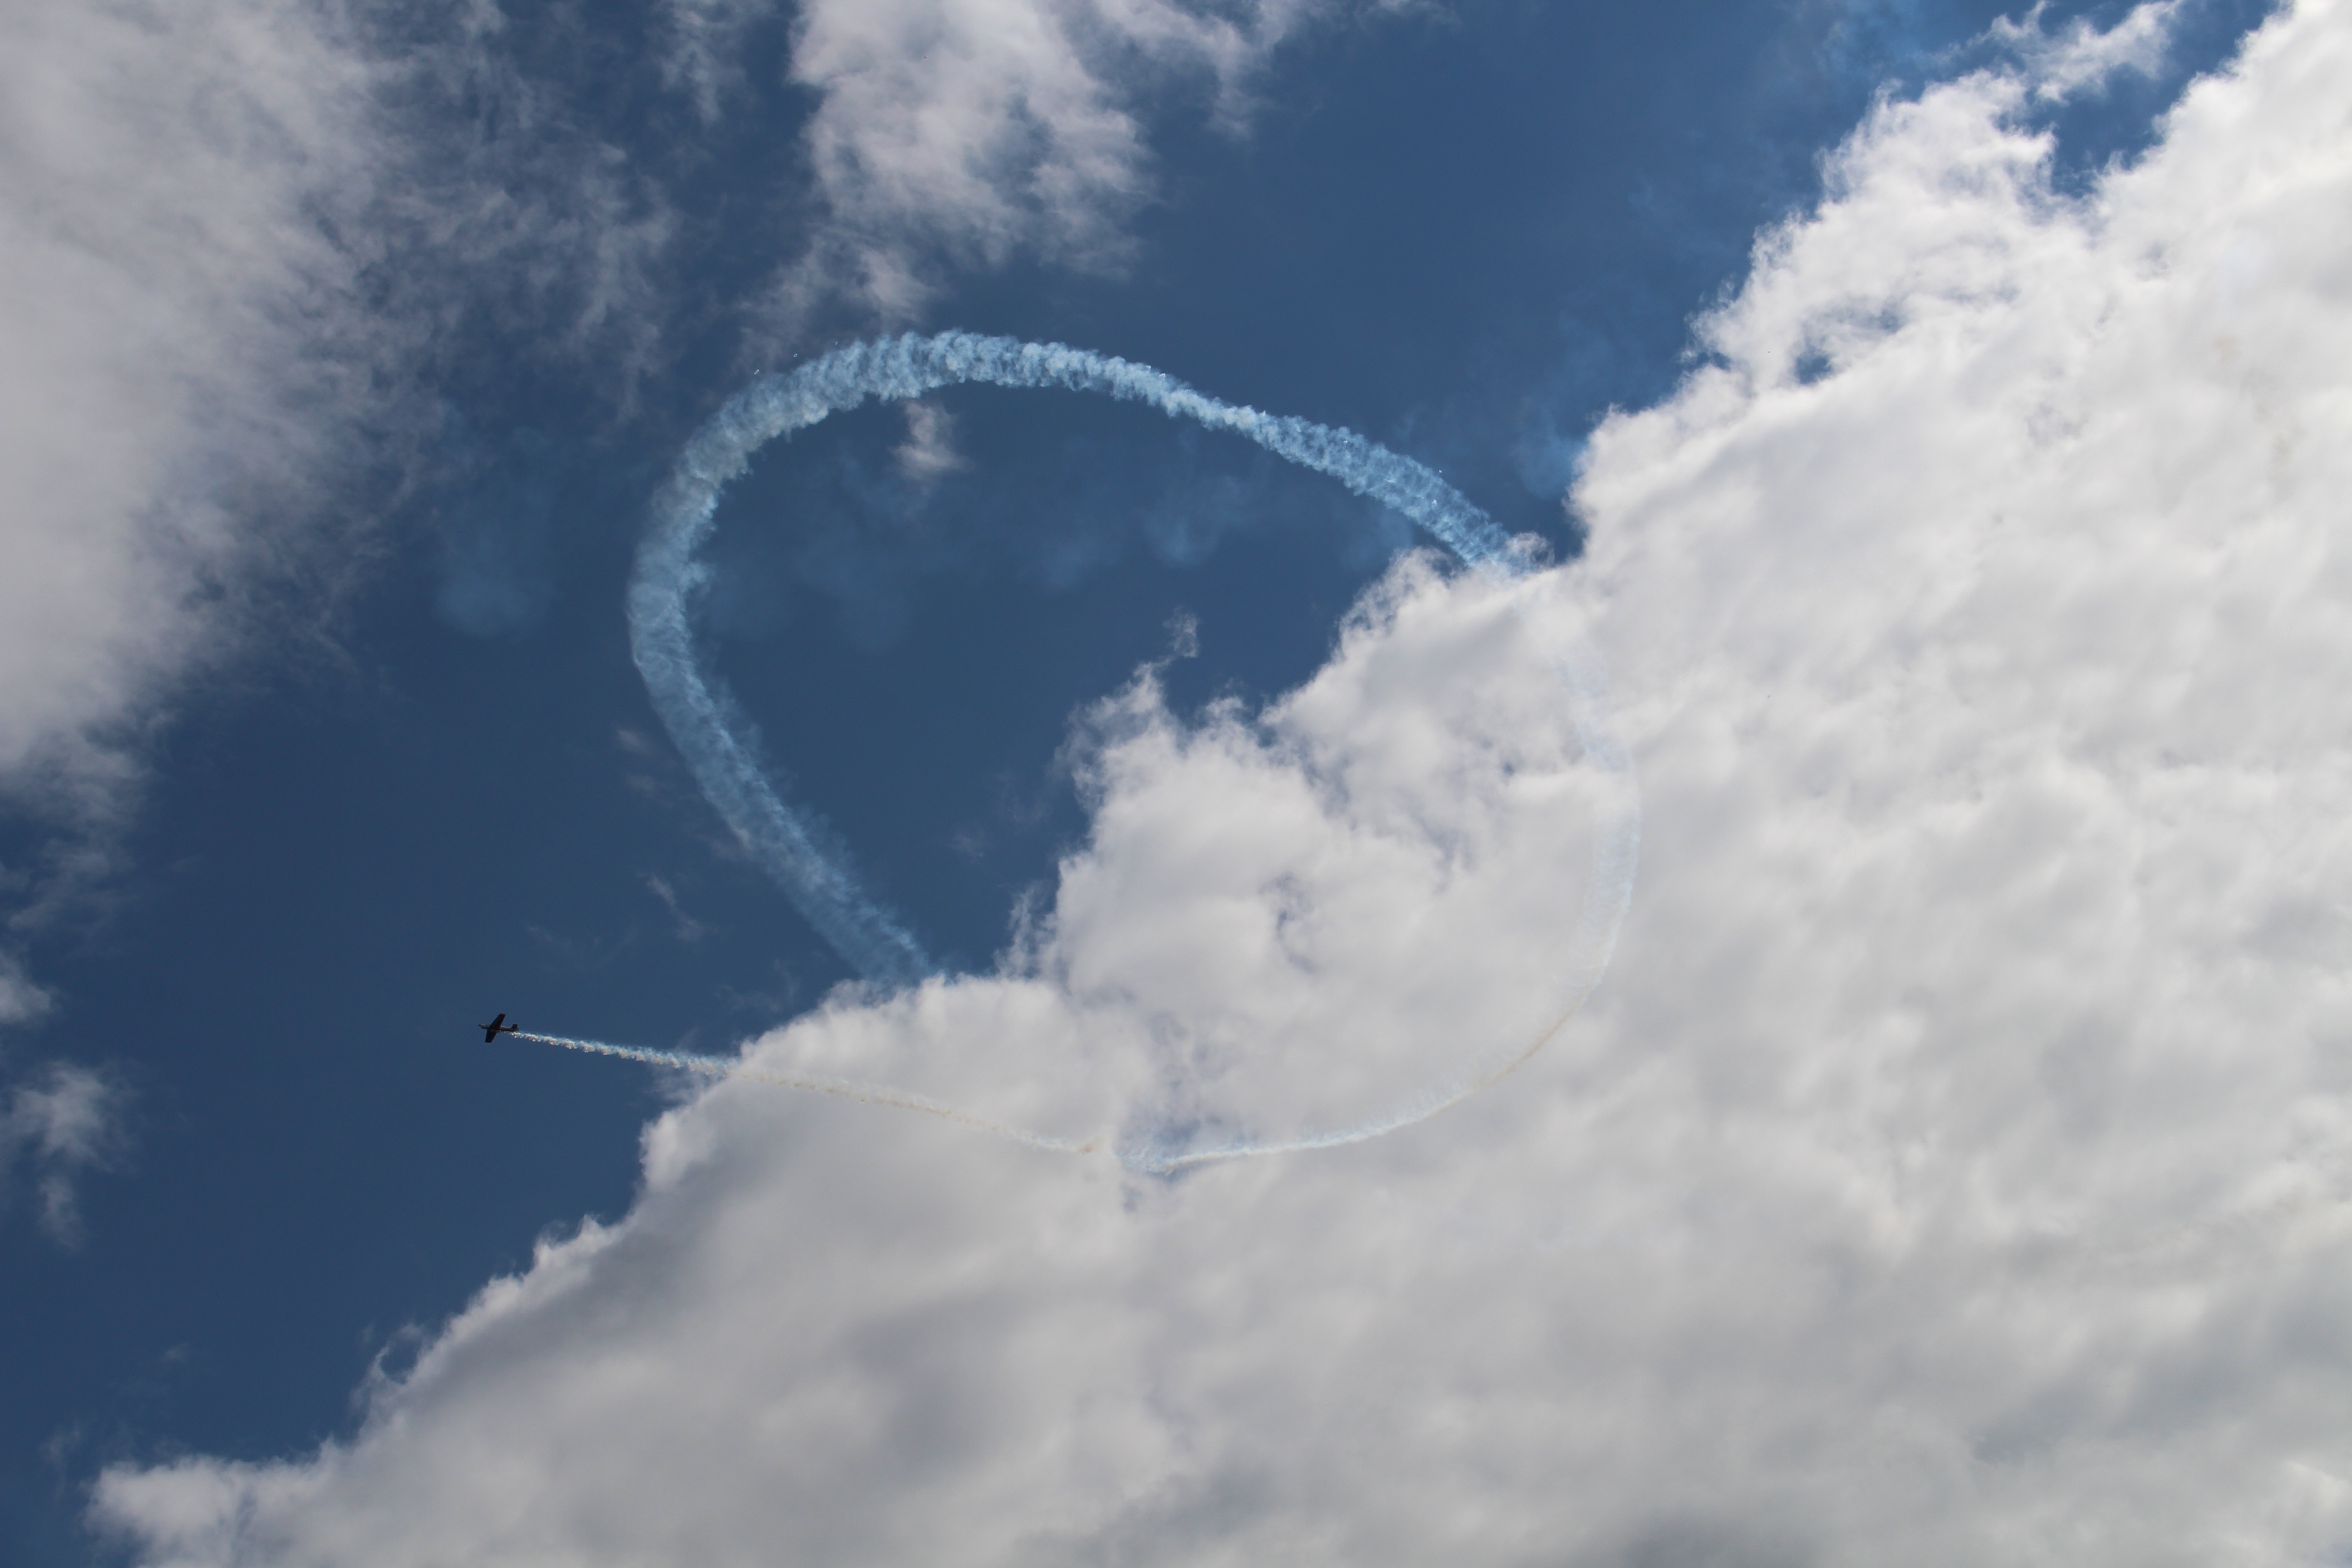
clouds, aircraft, aerobatics, looping, sky, fly, blue, weather, white, beautiful